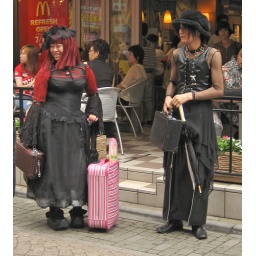
Many of these elaborately dress people carry around a bag or rolling suitcase to carry their make-up and change of clothes.